Manasamangal Kāvya

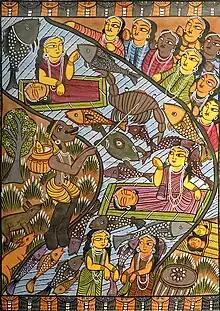
Behula sails with her deceased husband, scene from Manasa Mangal

The narrative of Manasamangal commences with the merchant Chandradhar, or Chand Sadagar, who initially conflicts with Manasa but eventually becomes a devout worshipper. Manasa aspires to convert Chand, a staunch devotee of Shiva, to her worship. However, he not only refuses to worship her but also denies her deity status. In retaliation, Manasa ruins seven of Chand's ships and takes the lives of his sons. Behula, the new bride of Chand’s youngest son, Lakhindar, challenges the goddess with her unwavering courage and deep love for her husband, subsequently reviving Chand’s sons and their ships. Only after accomplishing this does Behula return home. The tale essentially portrays human resilience against divine cruelty, showcasing Chandradhar and Behula as robust, determined individuals during an era when common people were often suppressed and humiliated.